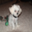
Label: dog